The Roots of the Mountains

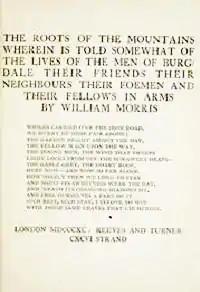
Title page of first edition

The Roots of the Mountains: Wherein is Told Somewhat of the Lives of the Men of Burgdale, Their Friends, Their Neighbours, Their Foemen, and Their Fellows in Arms is a fantasy romance novel by William Morris, perhaps the first modern fantasy writer to unite an imaginary world with an element of the supernatural, and thus the precursor of much of present-day fantasy literature. It was first published in hardcover by Reeves and Turner in 1889. Its place in the history of fantasy literature was recognized by its republication by the Newcastle Publishing Company as the nineteenth volume of the Newcastle Forgotten Fantasy Library in April, 1979.